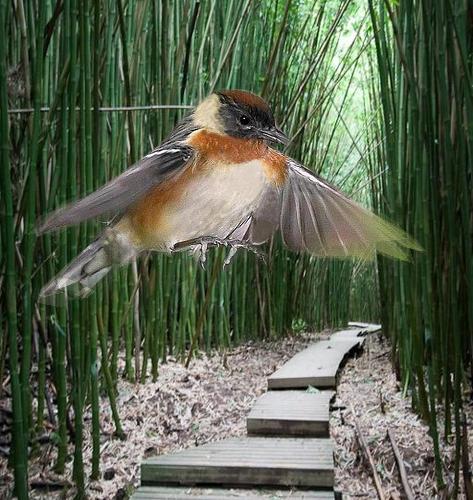
Bird species: Bay_breasted_Warbler
Bird type: landbird
Background: land